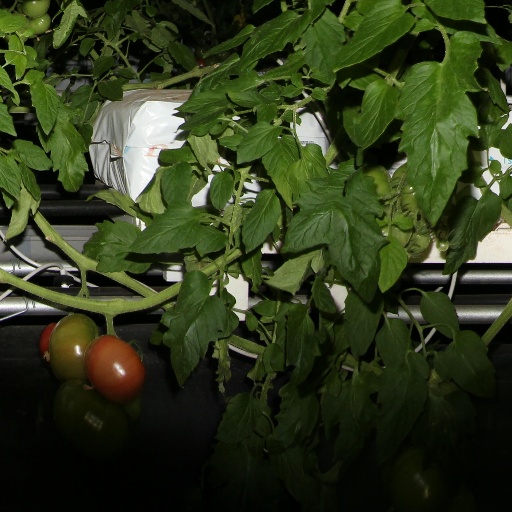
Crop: tomato